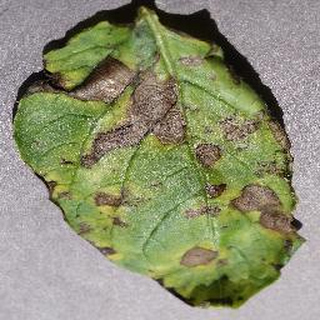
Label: potato_early_blight